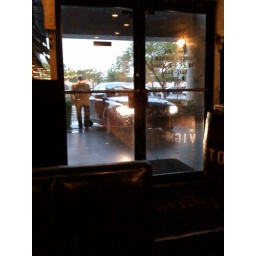
Dumbass drove his car up the sidewalk to restaurant front door to avoid walking in rain.